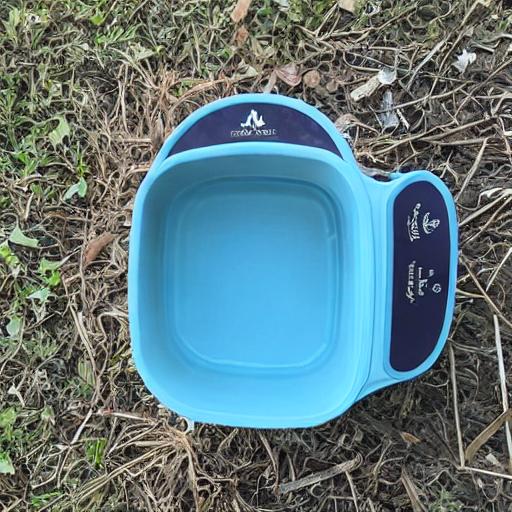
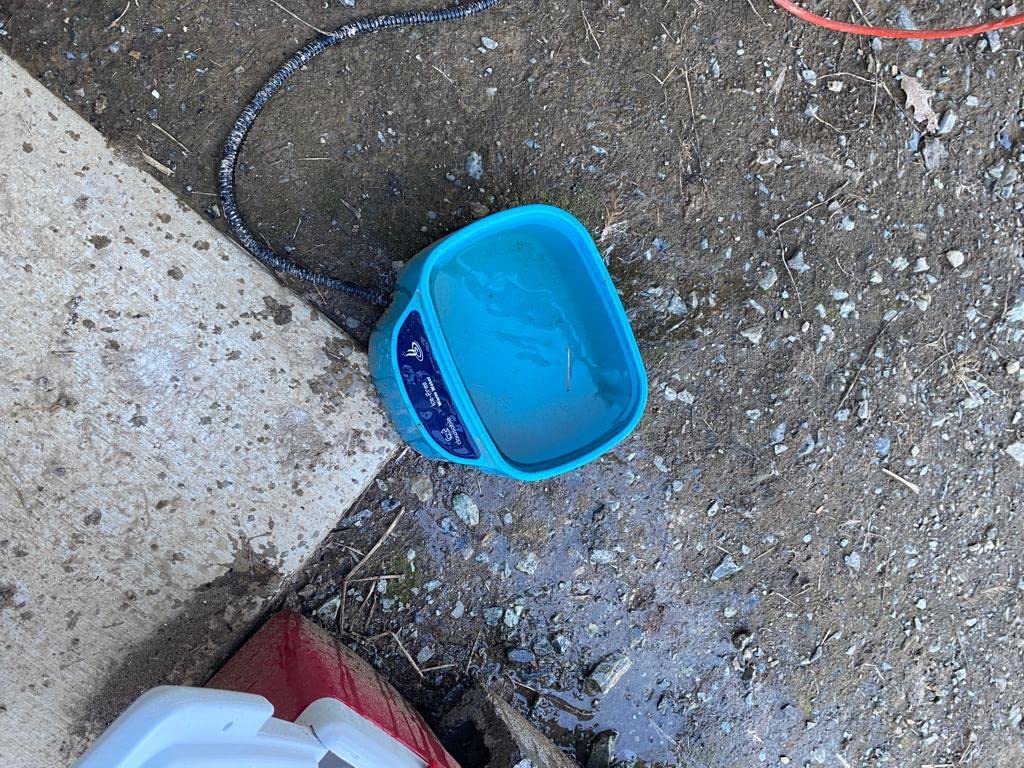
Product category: items_bowl
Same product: no